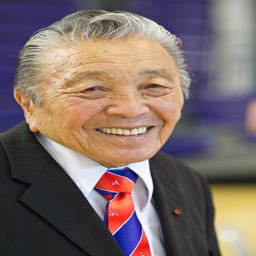
any day with competition makes smile